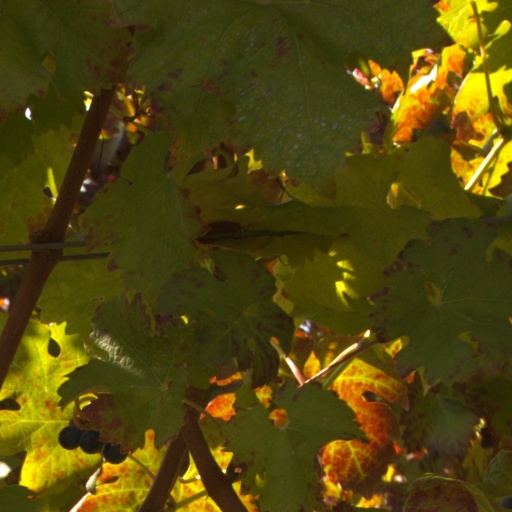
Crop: grape